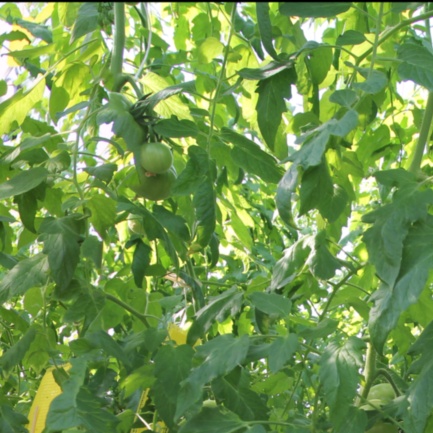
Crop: tomato